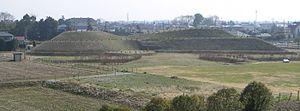
Gyōda est une ville située dans la préfecture de Saitama, au Japon.